Whirlpool (hash function)

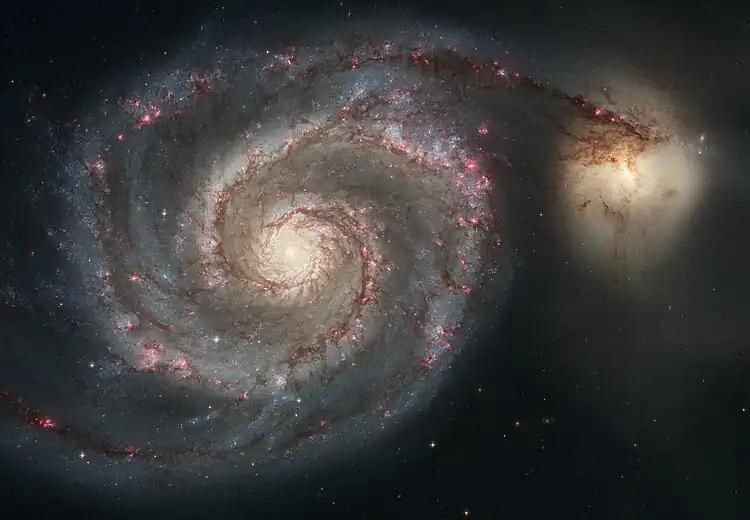
The Whirlpool Galaxy (M51), which inspired the name of the algorithm.

Whirlpool is a hash designed after the Square block cipher, and is considered to be in that family of block cipher functions.